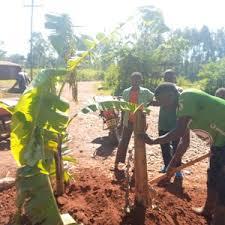
Mwanaume mmoja, aliye na jembe mkononi, amelima na kupanda, mgomba wa ndizi, kando yake, kuna watoto watatu, walio simama hapo na kumwangalia akiwa anapanda mgomba huo.